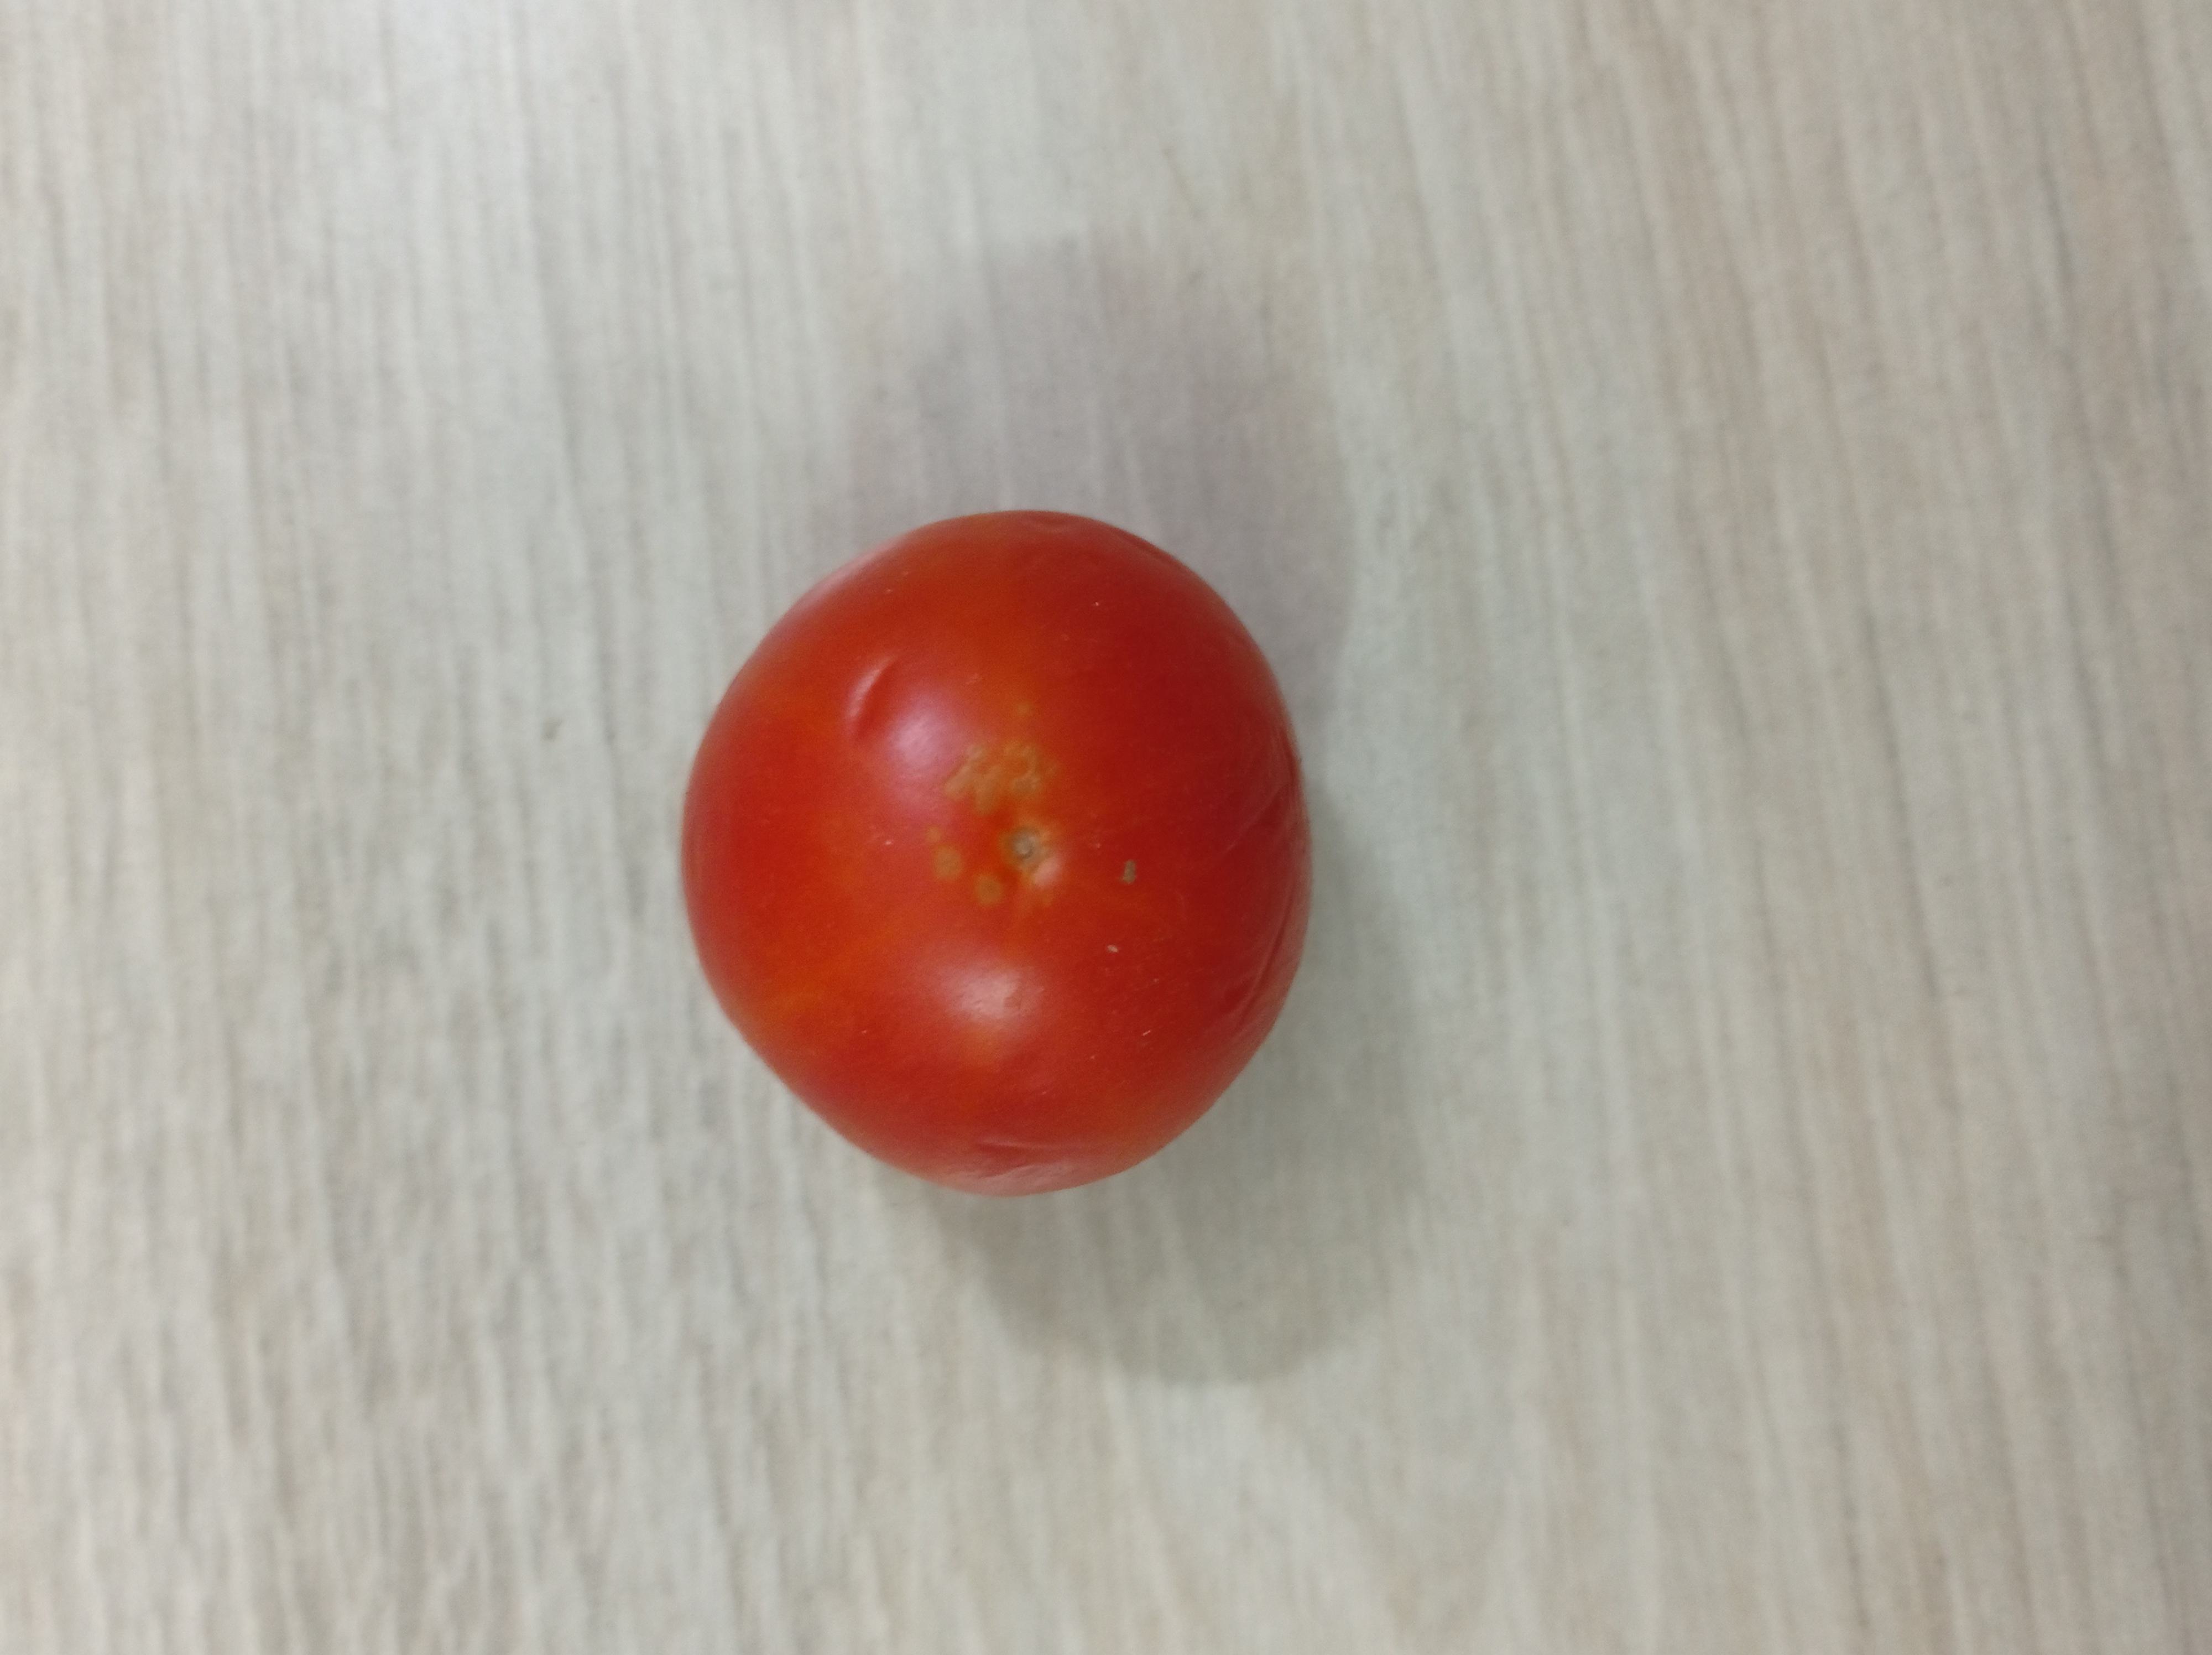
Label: Fresh